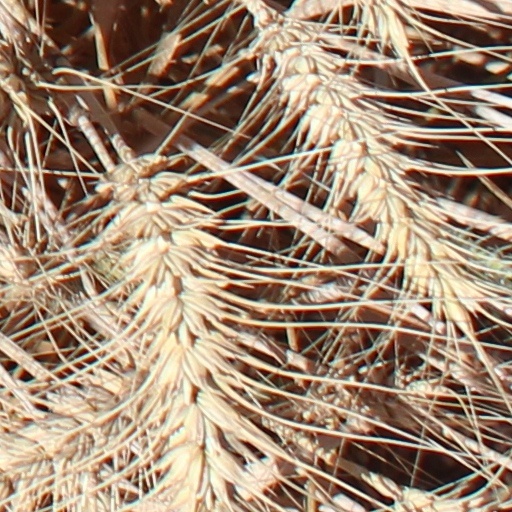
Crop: wheat